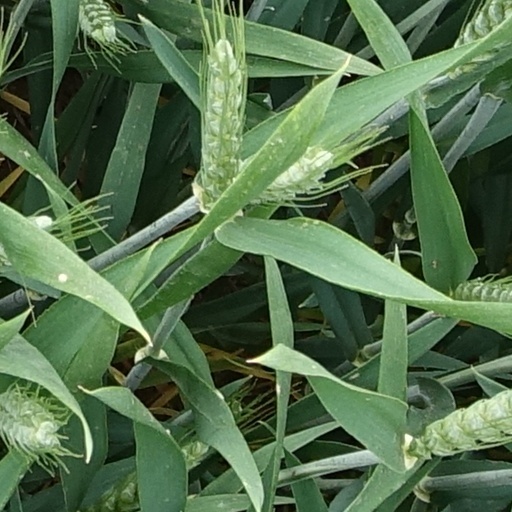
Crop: wheat